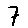
Label: 7